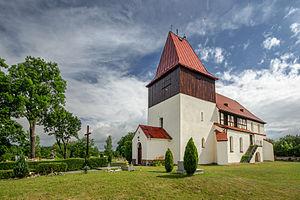
Miłogostowice est une localité polonaise de la gmina de Kunice, située dans le powiat de Legnica en voïvodie de Basse-Silésie.